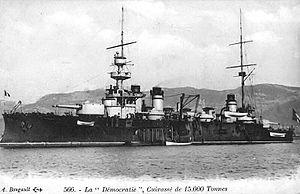
La Démocratie est un cuirassé de la marine française construit à Brest à partir de 1903.
La classe Liberté est une classe de quatre cuirassés à tourelles de type Pré-Dreadnought de la marine française.